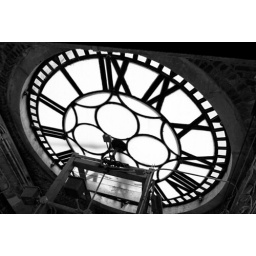
Another clock in the wall